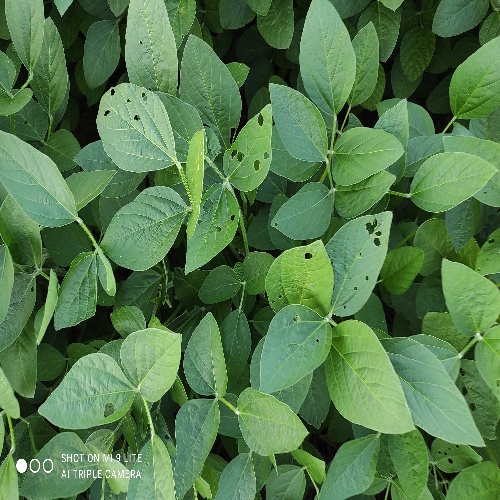
Label: Caterpillar